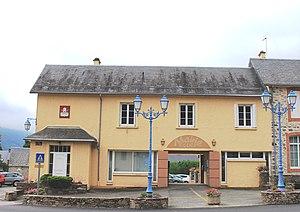
Mairie de Génos (Hautes-Pyrénées)
Génos est une commune française située dans le département des Hautes-Pyrénées, en région Occitanie.